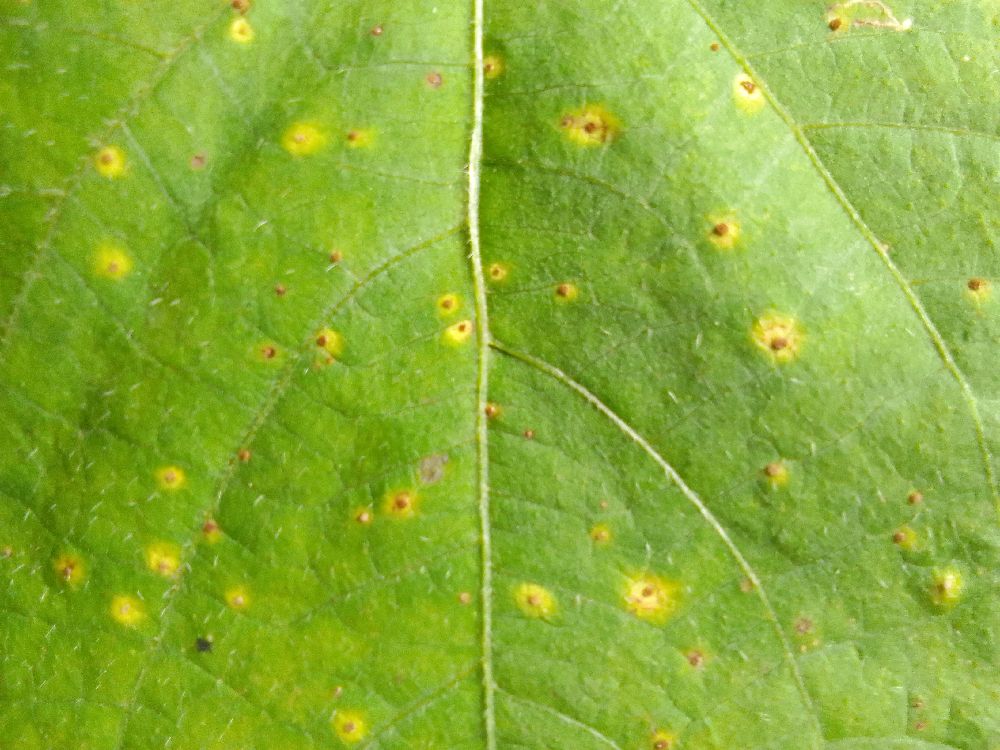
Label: rust